Charles Babbage

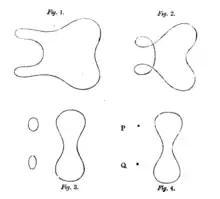
Plate from the "Ninth Bridgewater Treatise", showing a parametric family of algebraic curves acquiring isolated real points

Jonar Ganeri, author of "Indian Logic", believes Babbage may have been influenced by Indian thought; one possible route would be through Henry Thomas Colebrooke. Mary Everest Boole argues that Babbage was introduced to Indian thought in the 1820s by her uncle George Everest: